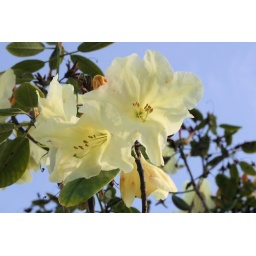
Spring flowers in my yard. I didn't plant them, but I get to enjoy them.